Ulrich Stranz

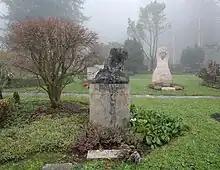
The grave of Stranz.

Born in Neumarkt-Sankt Veit, Upper Bavaria, Stranz grew up in Munich, obtaining the Abitur at the Musisches Gymnasium in 1966. He studied composition with Fritz Büchtger from 1965 to 1968, who taught him music theory, forming of melodies ("Melodiebildung"), counterpoint, and a twelve tone system with esoteric and anthroposophical background. He studied at the Musikhochschule München from 1968 to 1972, violin with Heinz Endres, and Günter Bialas. Bialas initiated a series "Musik der Zeit" (Contemporary music), which gave Stranz the opportunity of public performances.